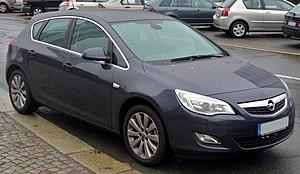
L'Holden Astra est une automobile australienne produite par Holden depuis 1984. Les deux premières génération étaient étroitement dérivées de la Nissan Pulsar, les suivantes sont des Opel Astra.